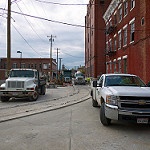
Label: street